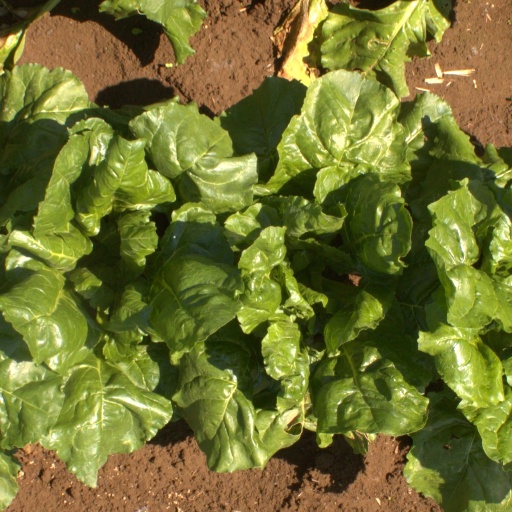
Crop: sugar beet